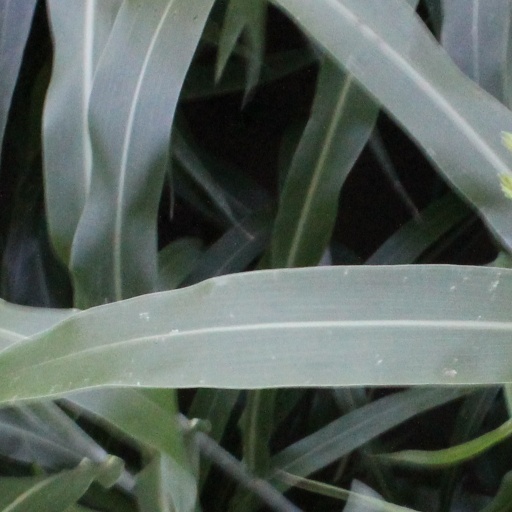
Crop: sorghum